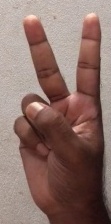
ASL sign: 2